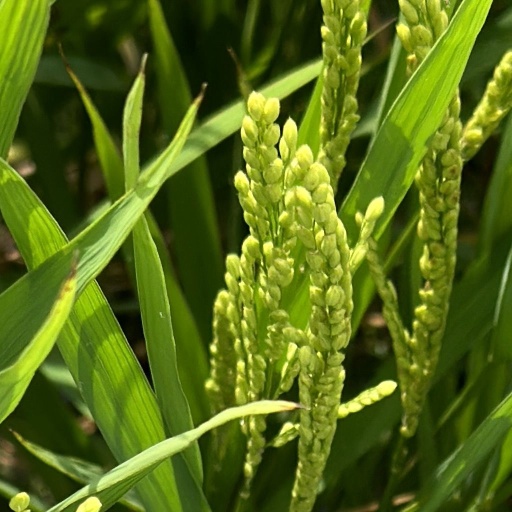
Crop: rice